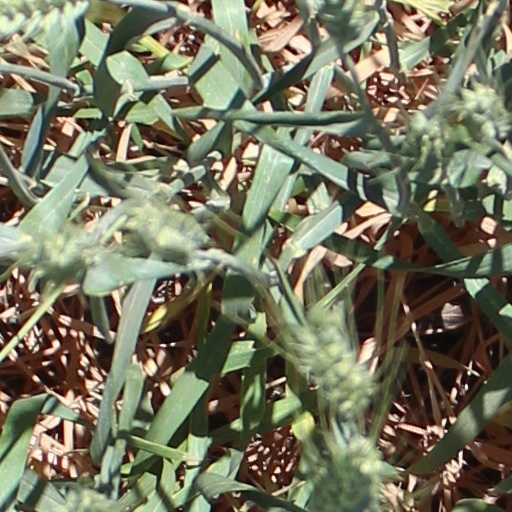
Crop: wheat